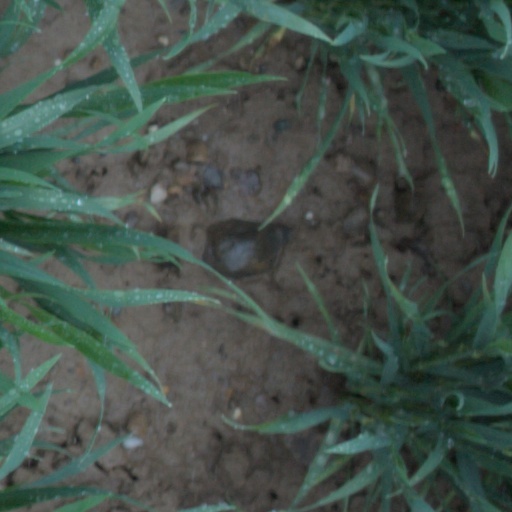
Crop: wheat